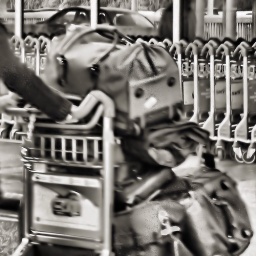
I couldn't fit the kitchen sink in